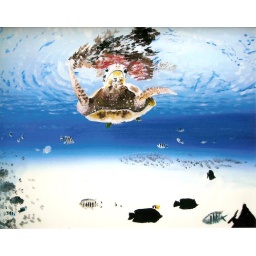
Turtle swimming under the ocean